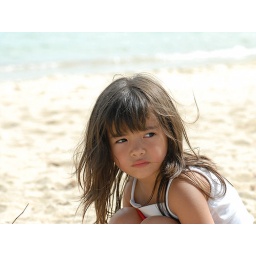
Little girl in Singapore beach